Parliament Buildings (Northern Ireland)

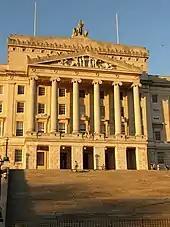
Steps up to Parliament Buildings.

After the shelving of plans to build a "Ministerial Building", the headquarters of government was in effect Stormont Castle, a baronial castellated house in the grounds and which was originally meant to have been demolished to make way for the "Ministerial Building". Stormont Castle served as the official residence of the Prime Minister of Northern Ireland and was the meeting place for the Northern Ireland Cabinet. Another building, Stormont House, served as the official residence of the Speaker of the House of Commons of Northern Ireland. The reduced plans saw the High Court eventually located in the newly built Royal Courts of Justice, Belfast in the city centre.